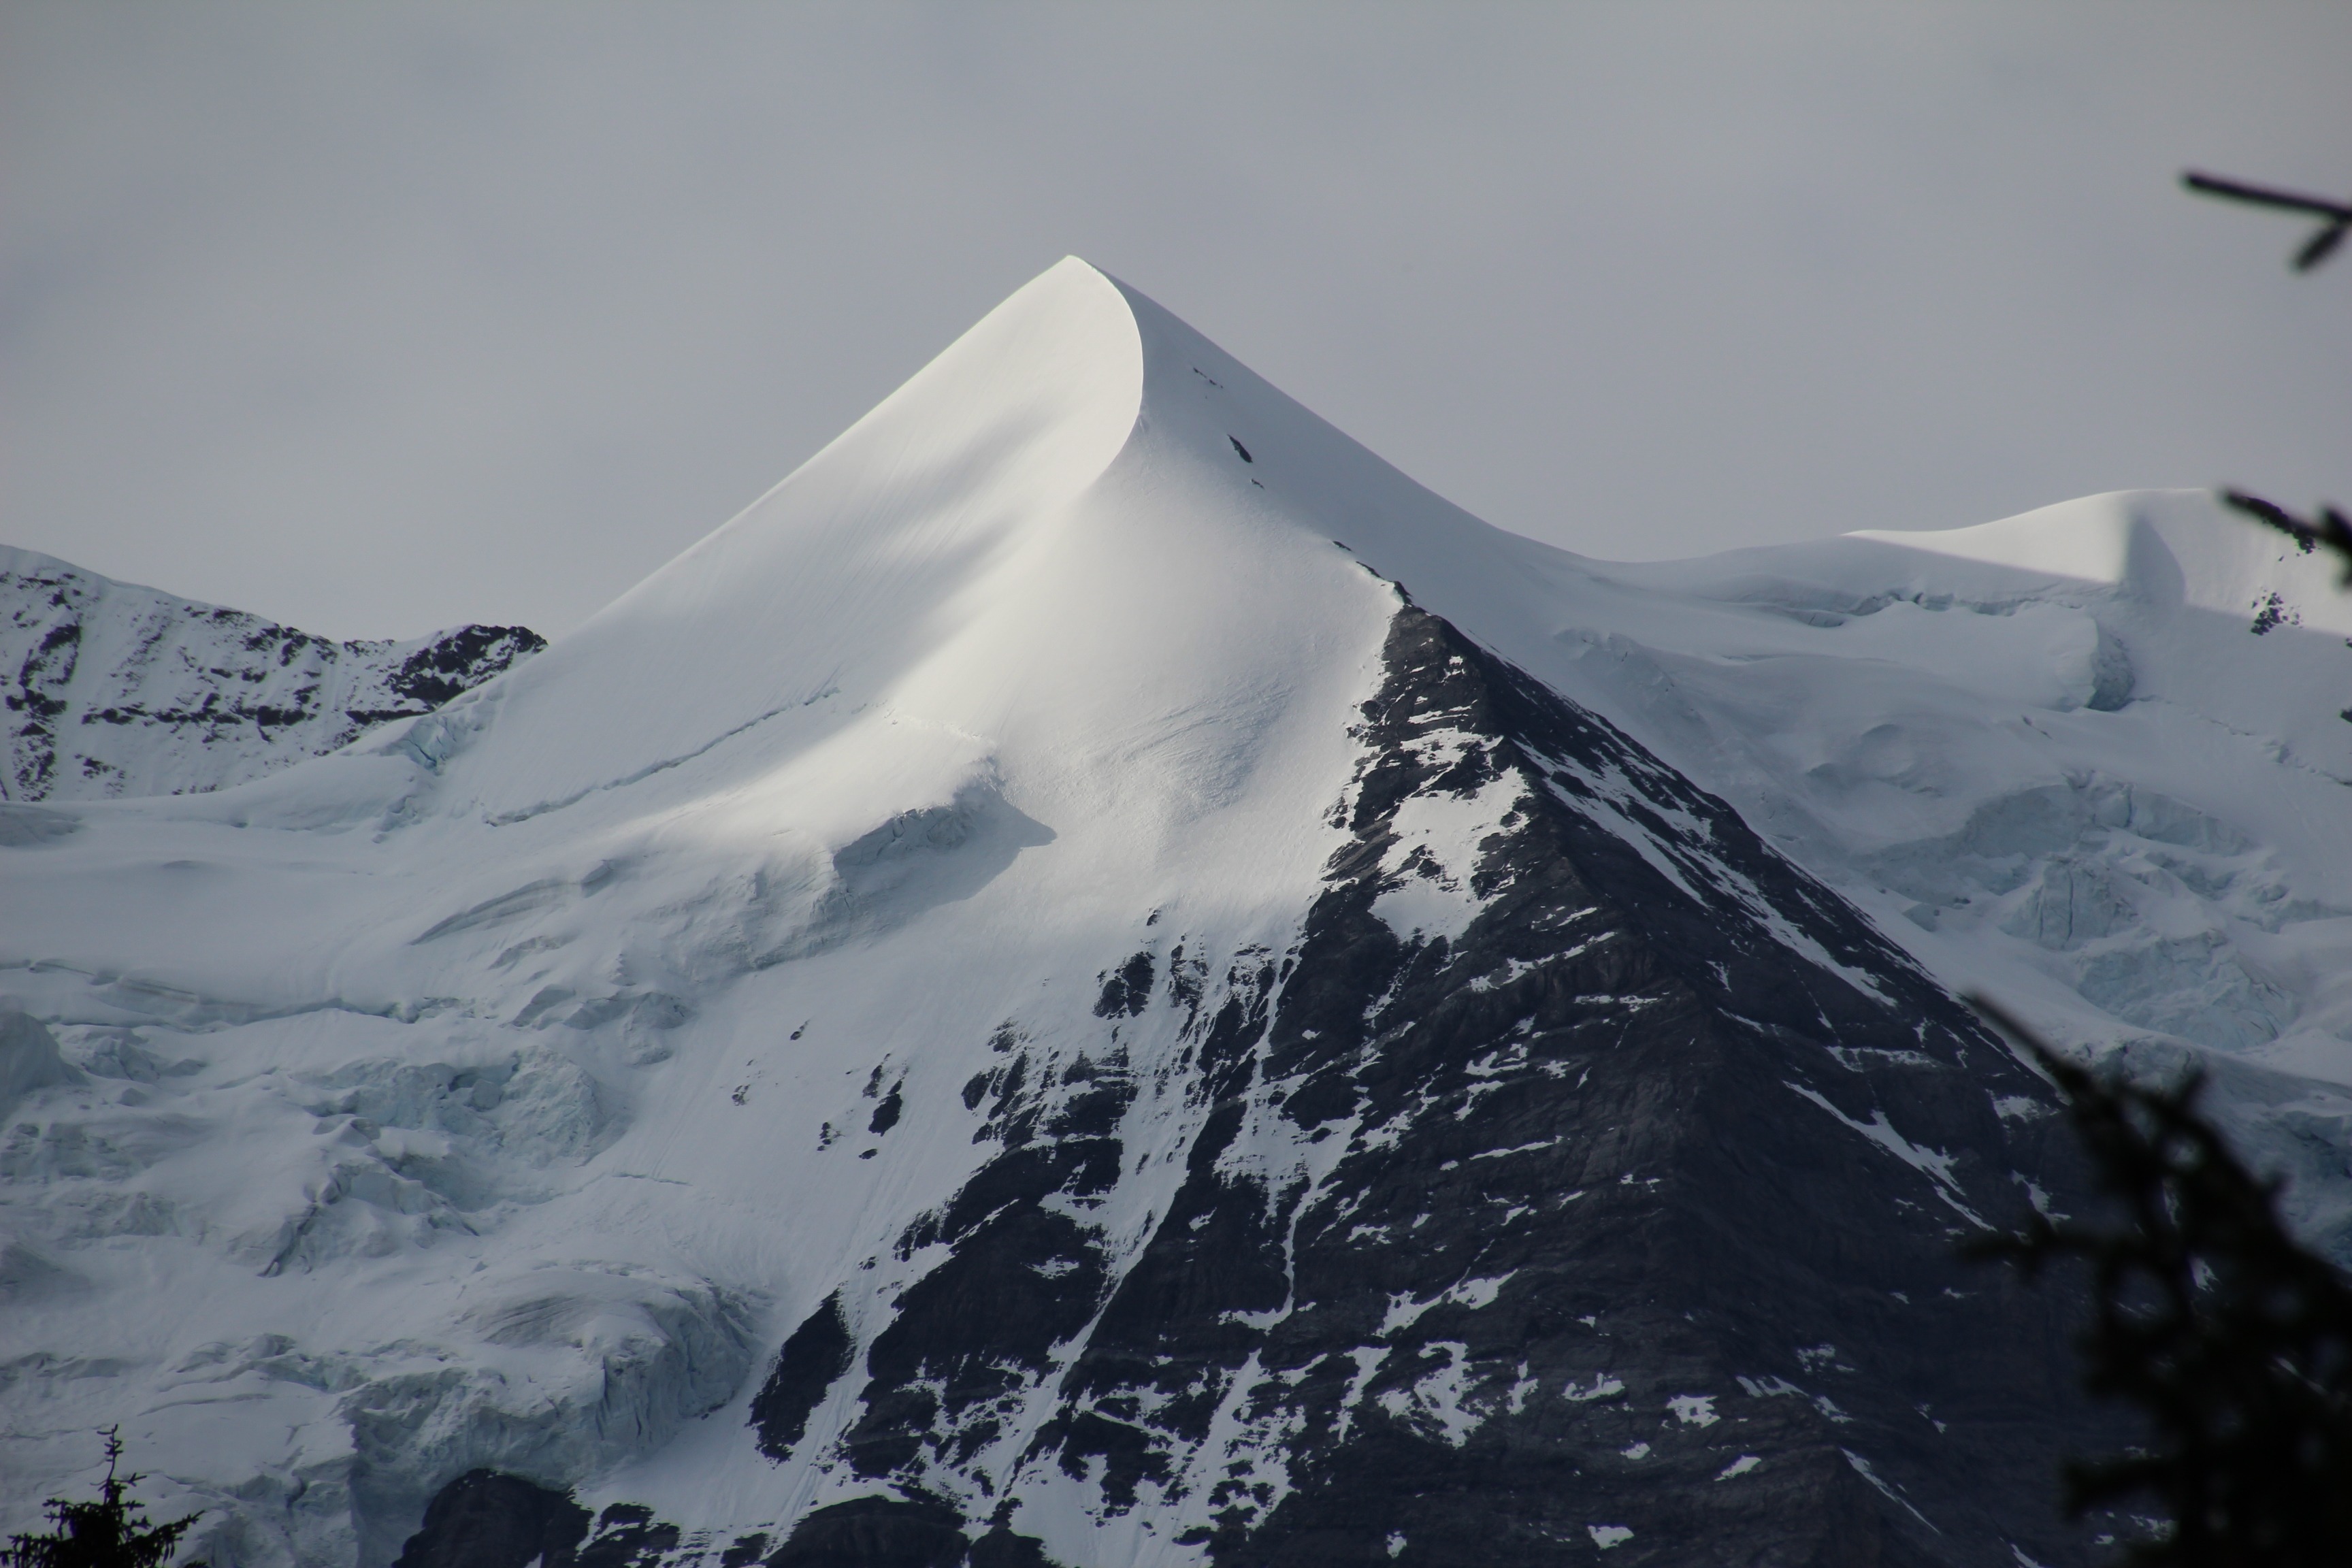
mountain, snow, cold, winter, peak, mountain range, scenery, weather, ridge, summit, mountains, alps, switzerland, winter magic, landform, geographical feature, mountainous landforms, geological phenomenon, wengen